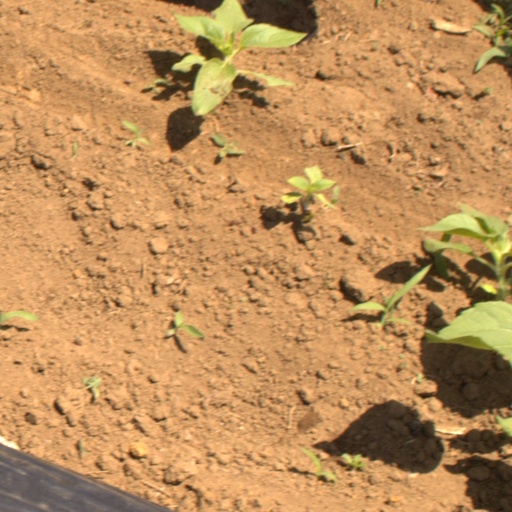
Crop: Jerusalem artichoke